Screw turbine

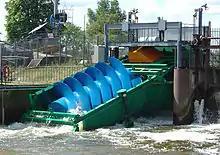
A screw turbine at a small hydro power plant in Goryn, Poland

The first records of a water screw, or screw pump, dates back to Ancient Mesopotamia, a cuneiform inscription of Assyrian king Sennacherib (704–681 BC) describes casting water screws in bronze. This is consistent with classical author Strabo, who describes the Hanging Gardens as watered by screws.